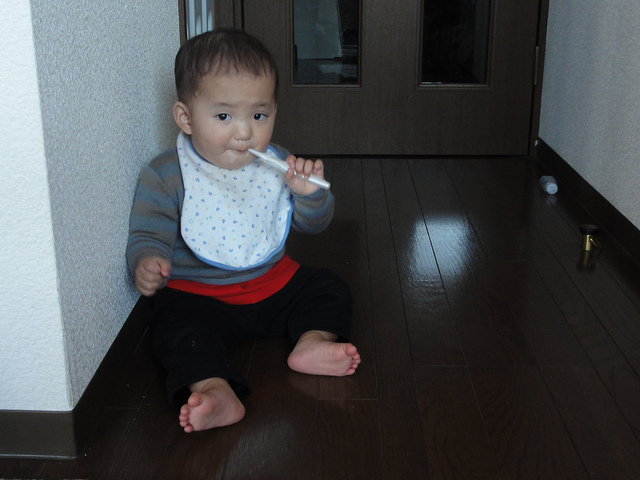
user: Given an image and a question. Answer the question in a short answer. Question: What is he wearing around his neck? Short Answer:
assistant: bib